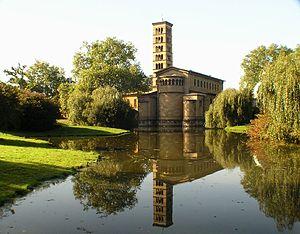
La Friedenskirche est une église protestante luthérienne. Elle se trouve dans les jardins de Marly, à l'est du parc de Sans-Souci, situé à Potsdam, la capitale de Brandebourg, près de Berlin en Allemagne.